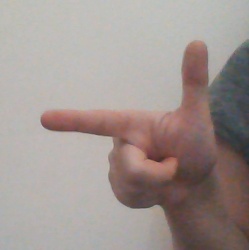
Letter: yaa